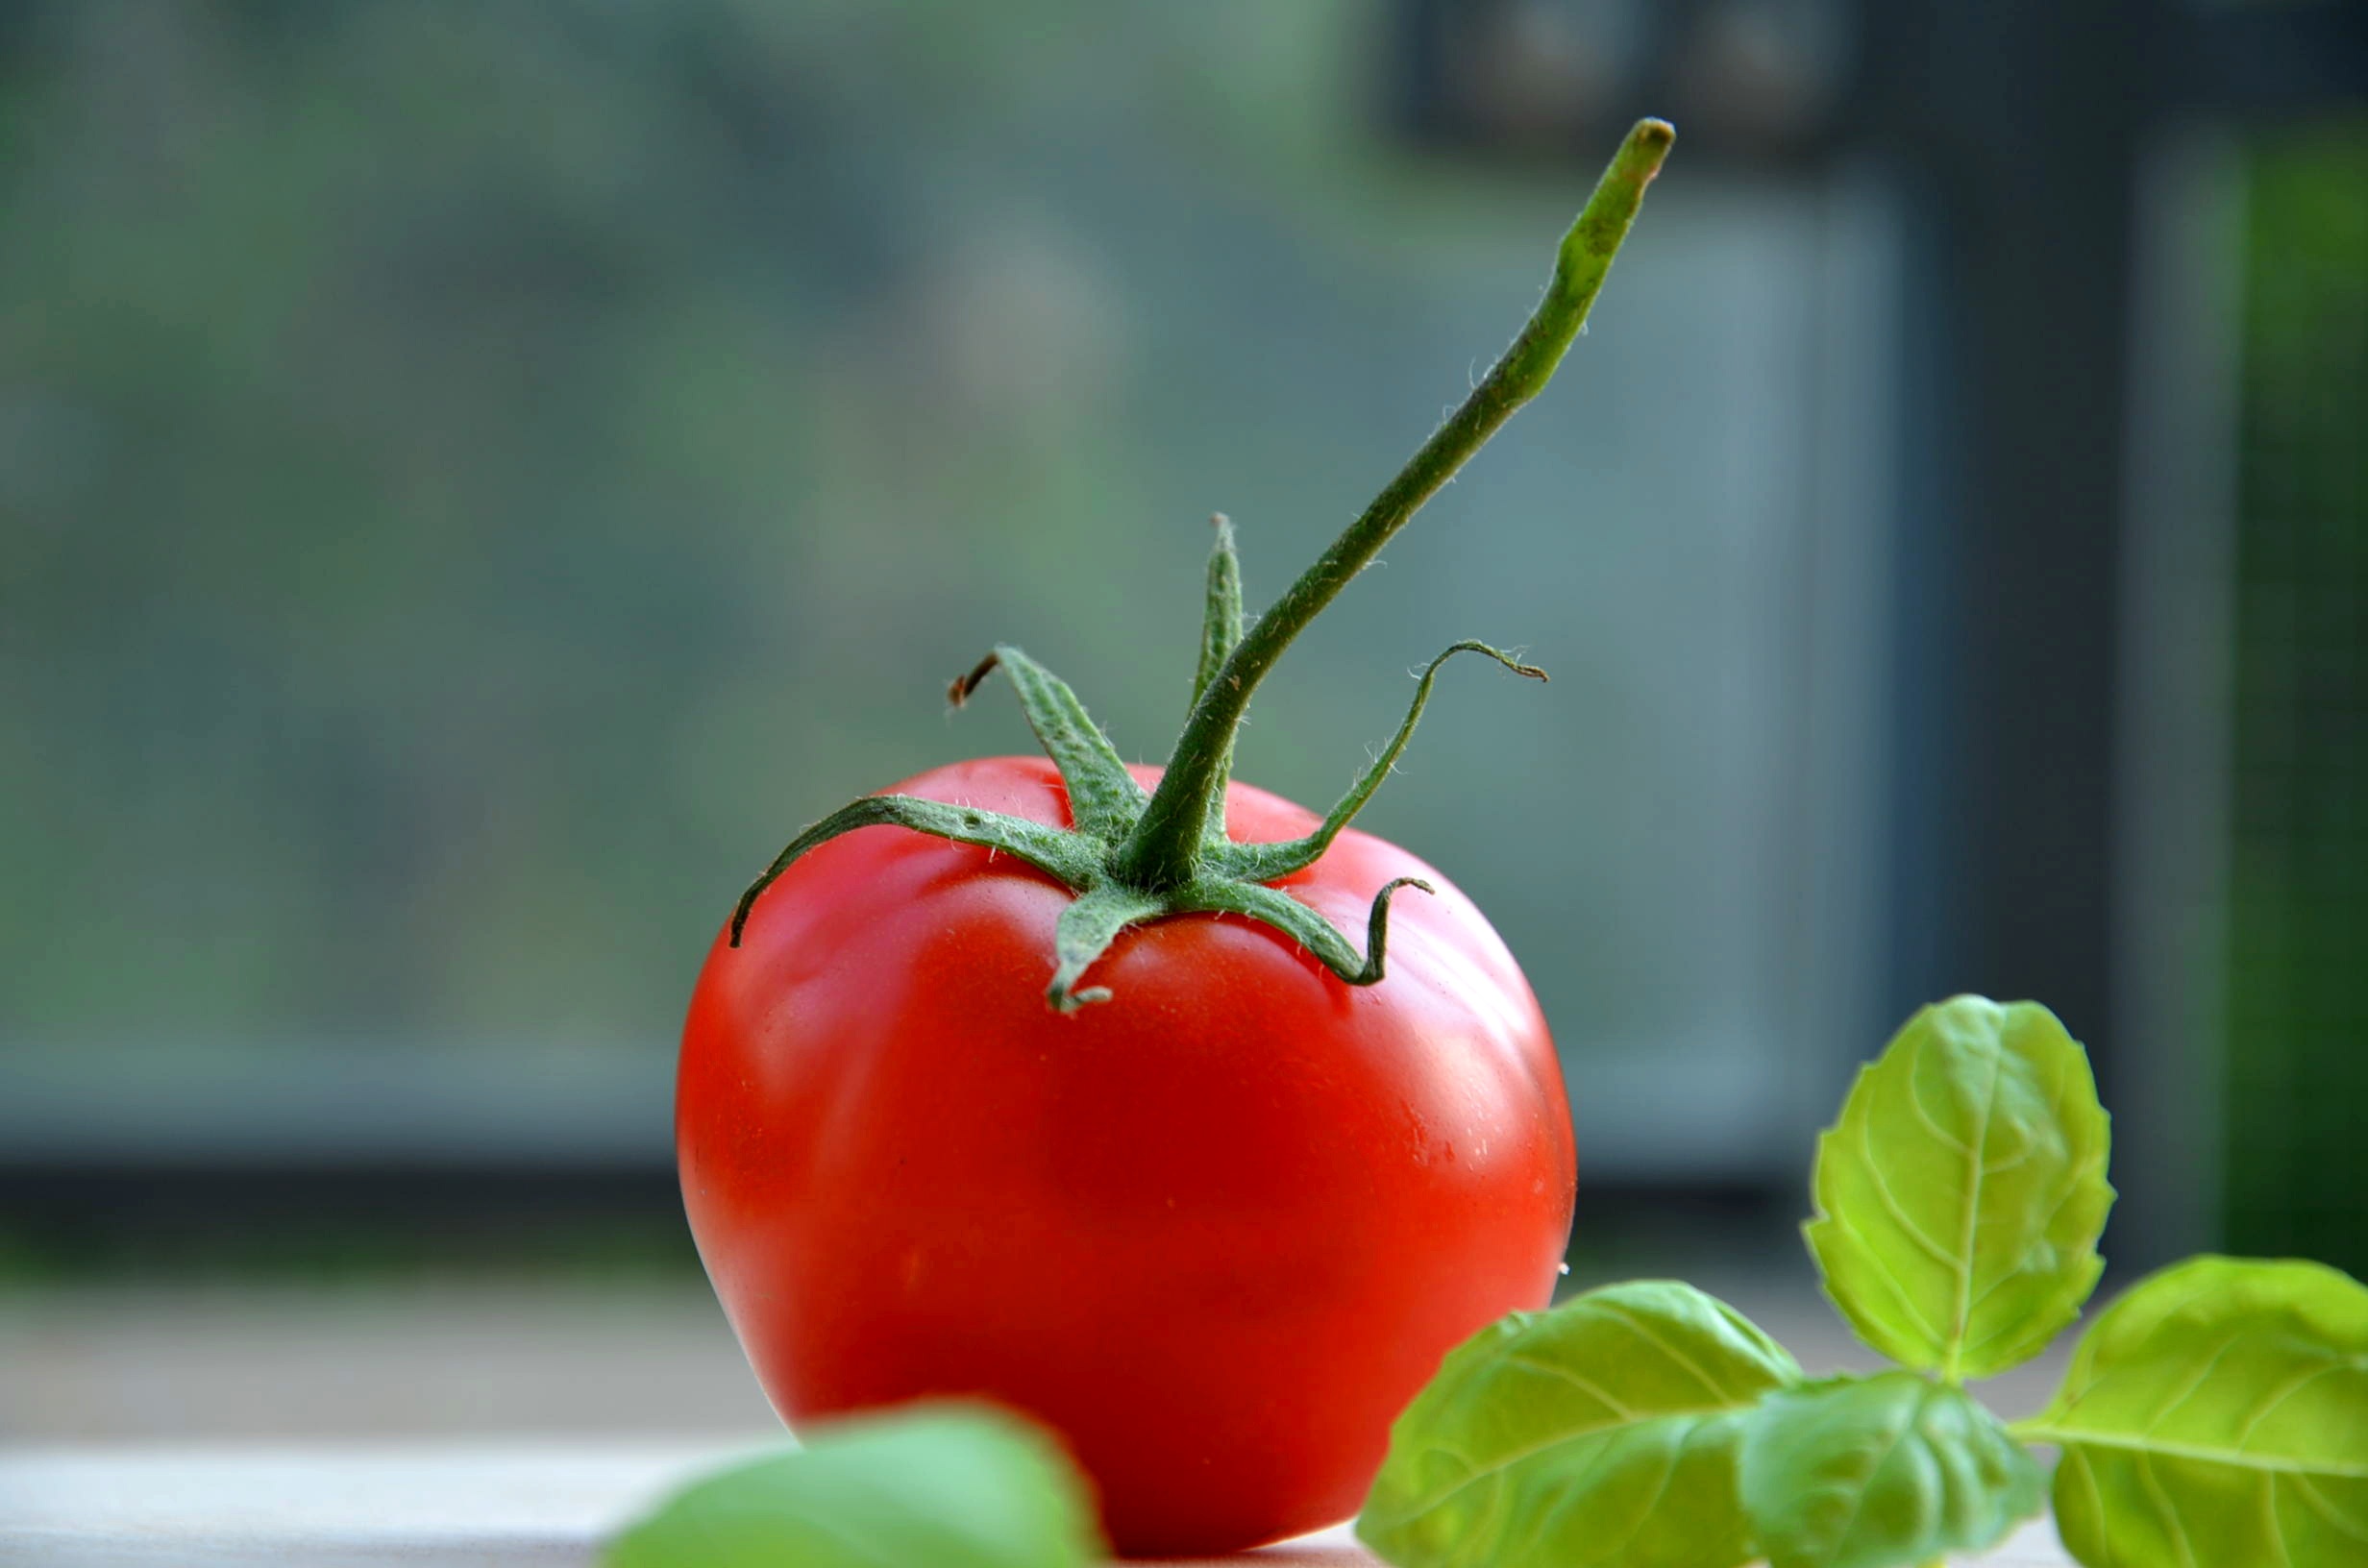
nature, plant, fruit, flower, food, salad, green, red, cooking, ingredient, produce, vegetable, natural, fresh, healthy, basil, tomato, vitamin, peppers, vegetarian, raw, diet, healthy food, organic, macro photography, natural food, flowering plant, fresh vegetables, fresh food, healthy diet, land plant, potato and tomato genus, bell peppers and chili peppers